Smithfield Historic District (Virginia)

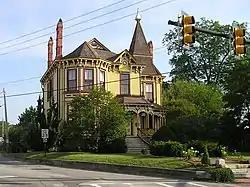
Thomas House (1889), Smithfield Historic District, June 2010

Smithfield Historic District is a national historic district located at Smithfield, Isle of Wight County, Virginia. It encompasses 289 contributing buildings and 2 contributing structures in the historic downtown and surrounding residential areas of Smithfield. There are 211 houses, 37 commercial buildings, 1 warehouse, 4 churches, 10 barns, 1 smokehouse, 23 garages, 1 farm office, 1 colonial kitchen, and 2 corncrib structures. Notable buildings include the original county clerk's office (1799), county jail, Wentworth-Barrett House (c. 1752), Wentworth–Grinnan House (c. 1780), King-Atkinson House (c. 1800), Smith-Morrison House (1770s), Hayden Hall (c. 1810, c. 1846), Boykin House (c. 1876), Goodrich House (1886), Thomas House (1889), Smithfield Academy (1827), Christ Episcopal Church (1832, 1892), and Hill Street Baptist Church (1923). Located in the district and separately listed are the Old Isle of Wight Courthouse, Smithfield Inn, Windsor Castle Farm, and P. D. Gwaltney Jr. House.